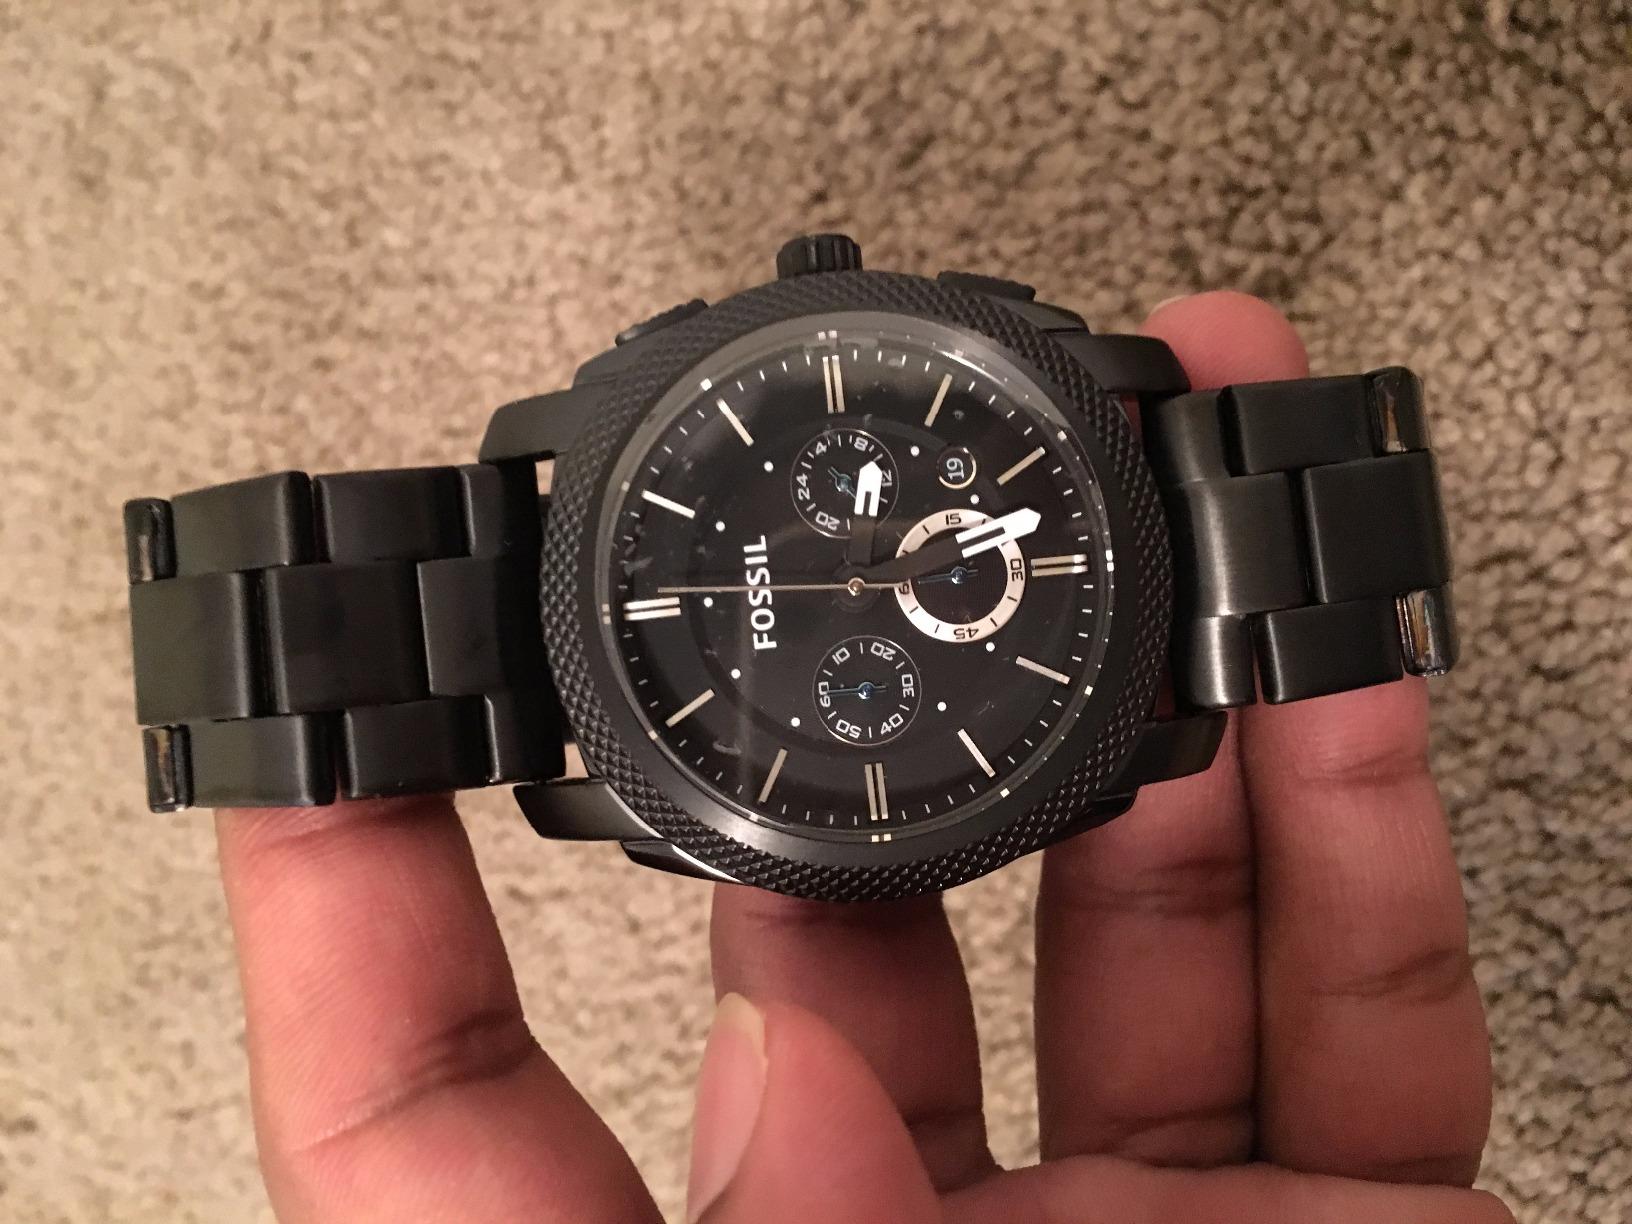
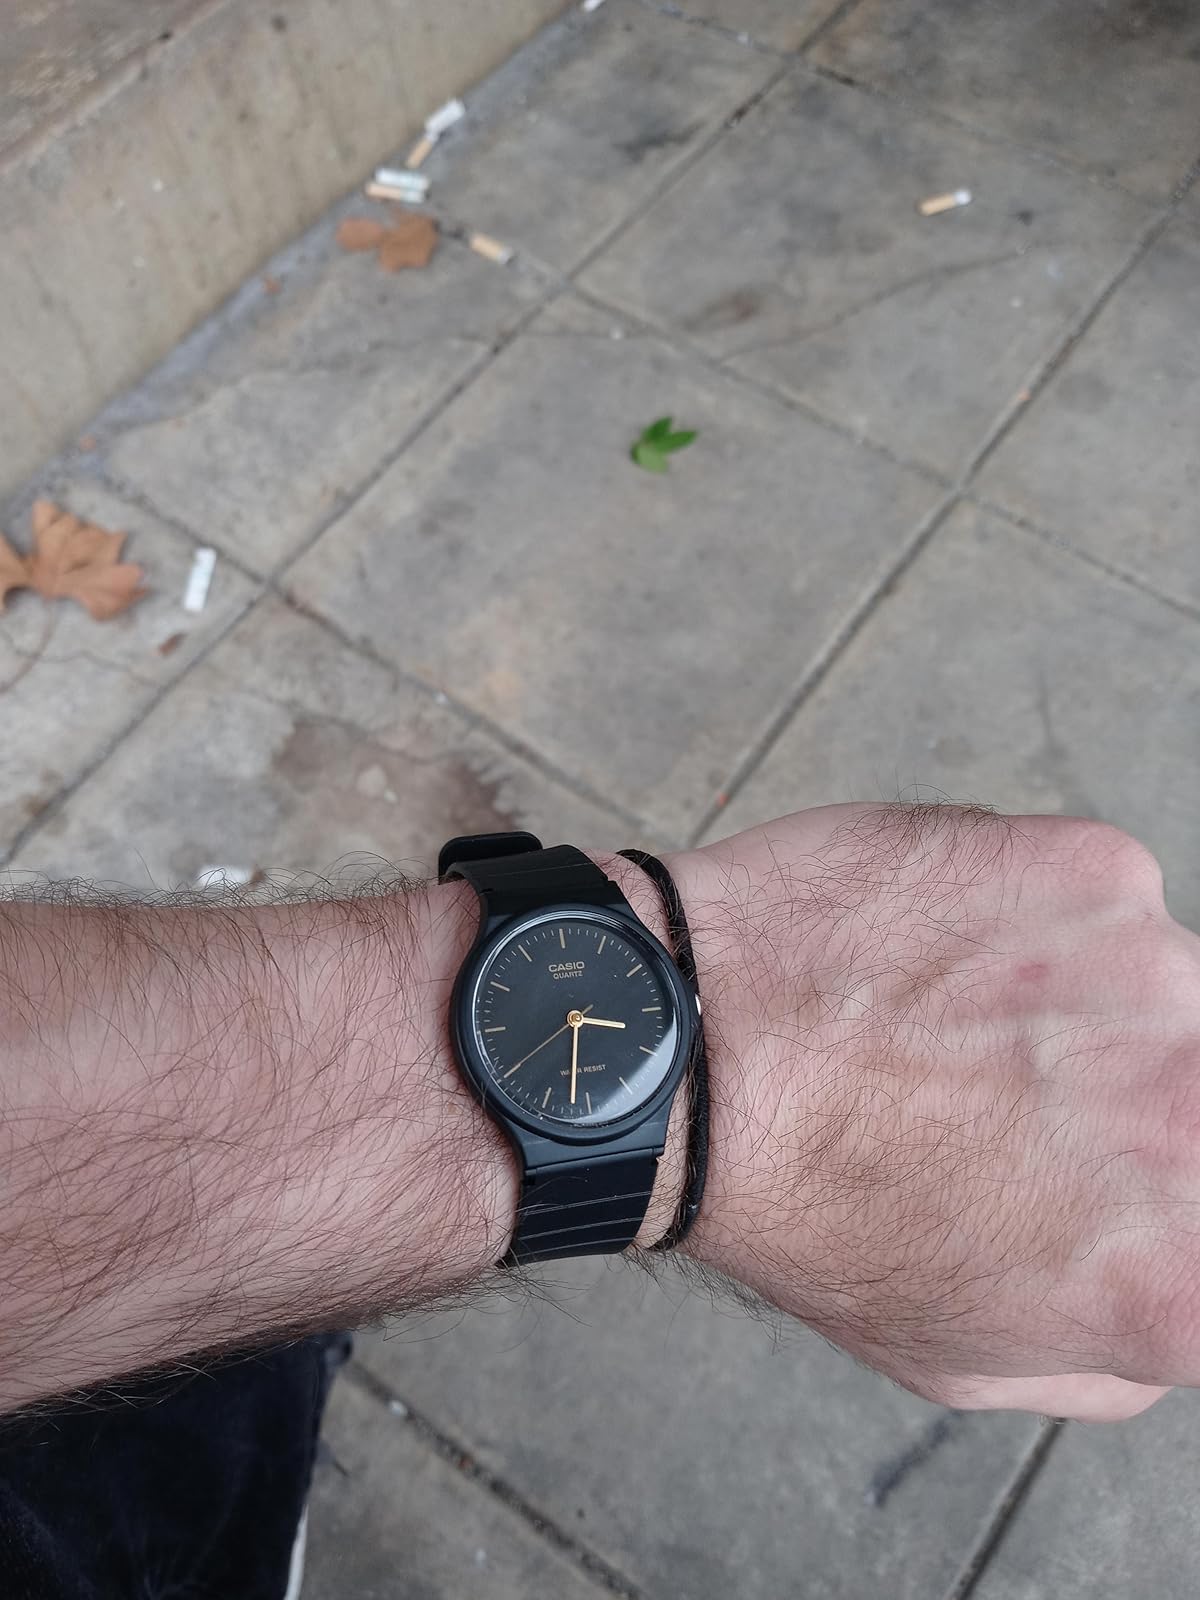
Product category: accessories_watch
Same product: no